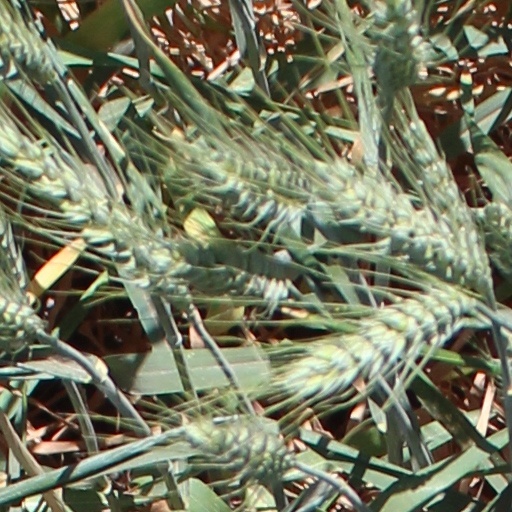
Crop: wheat